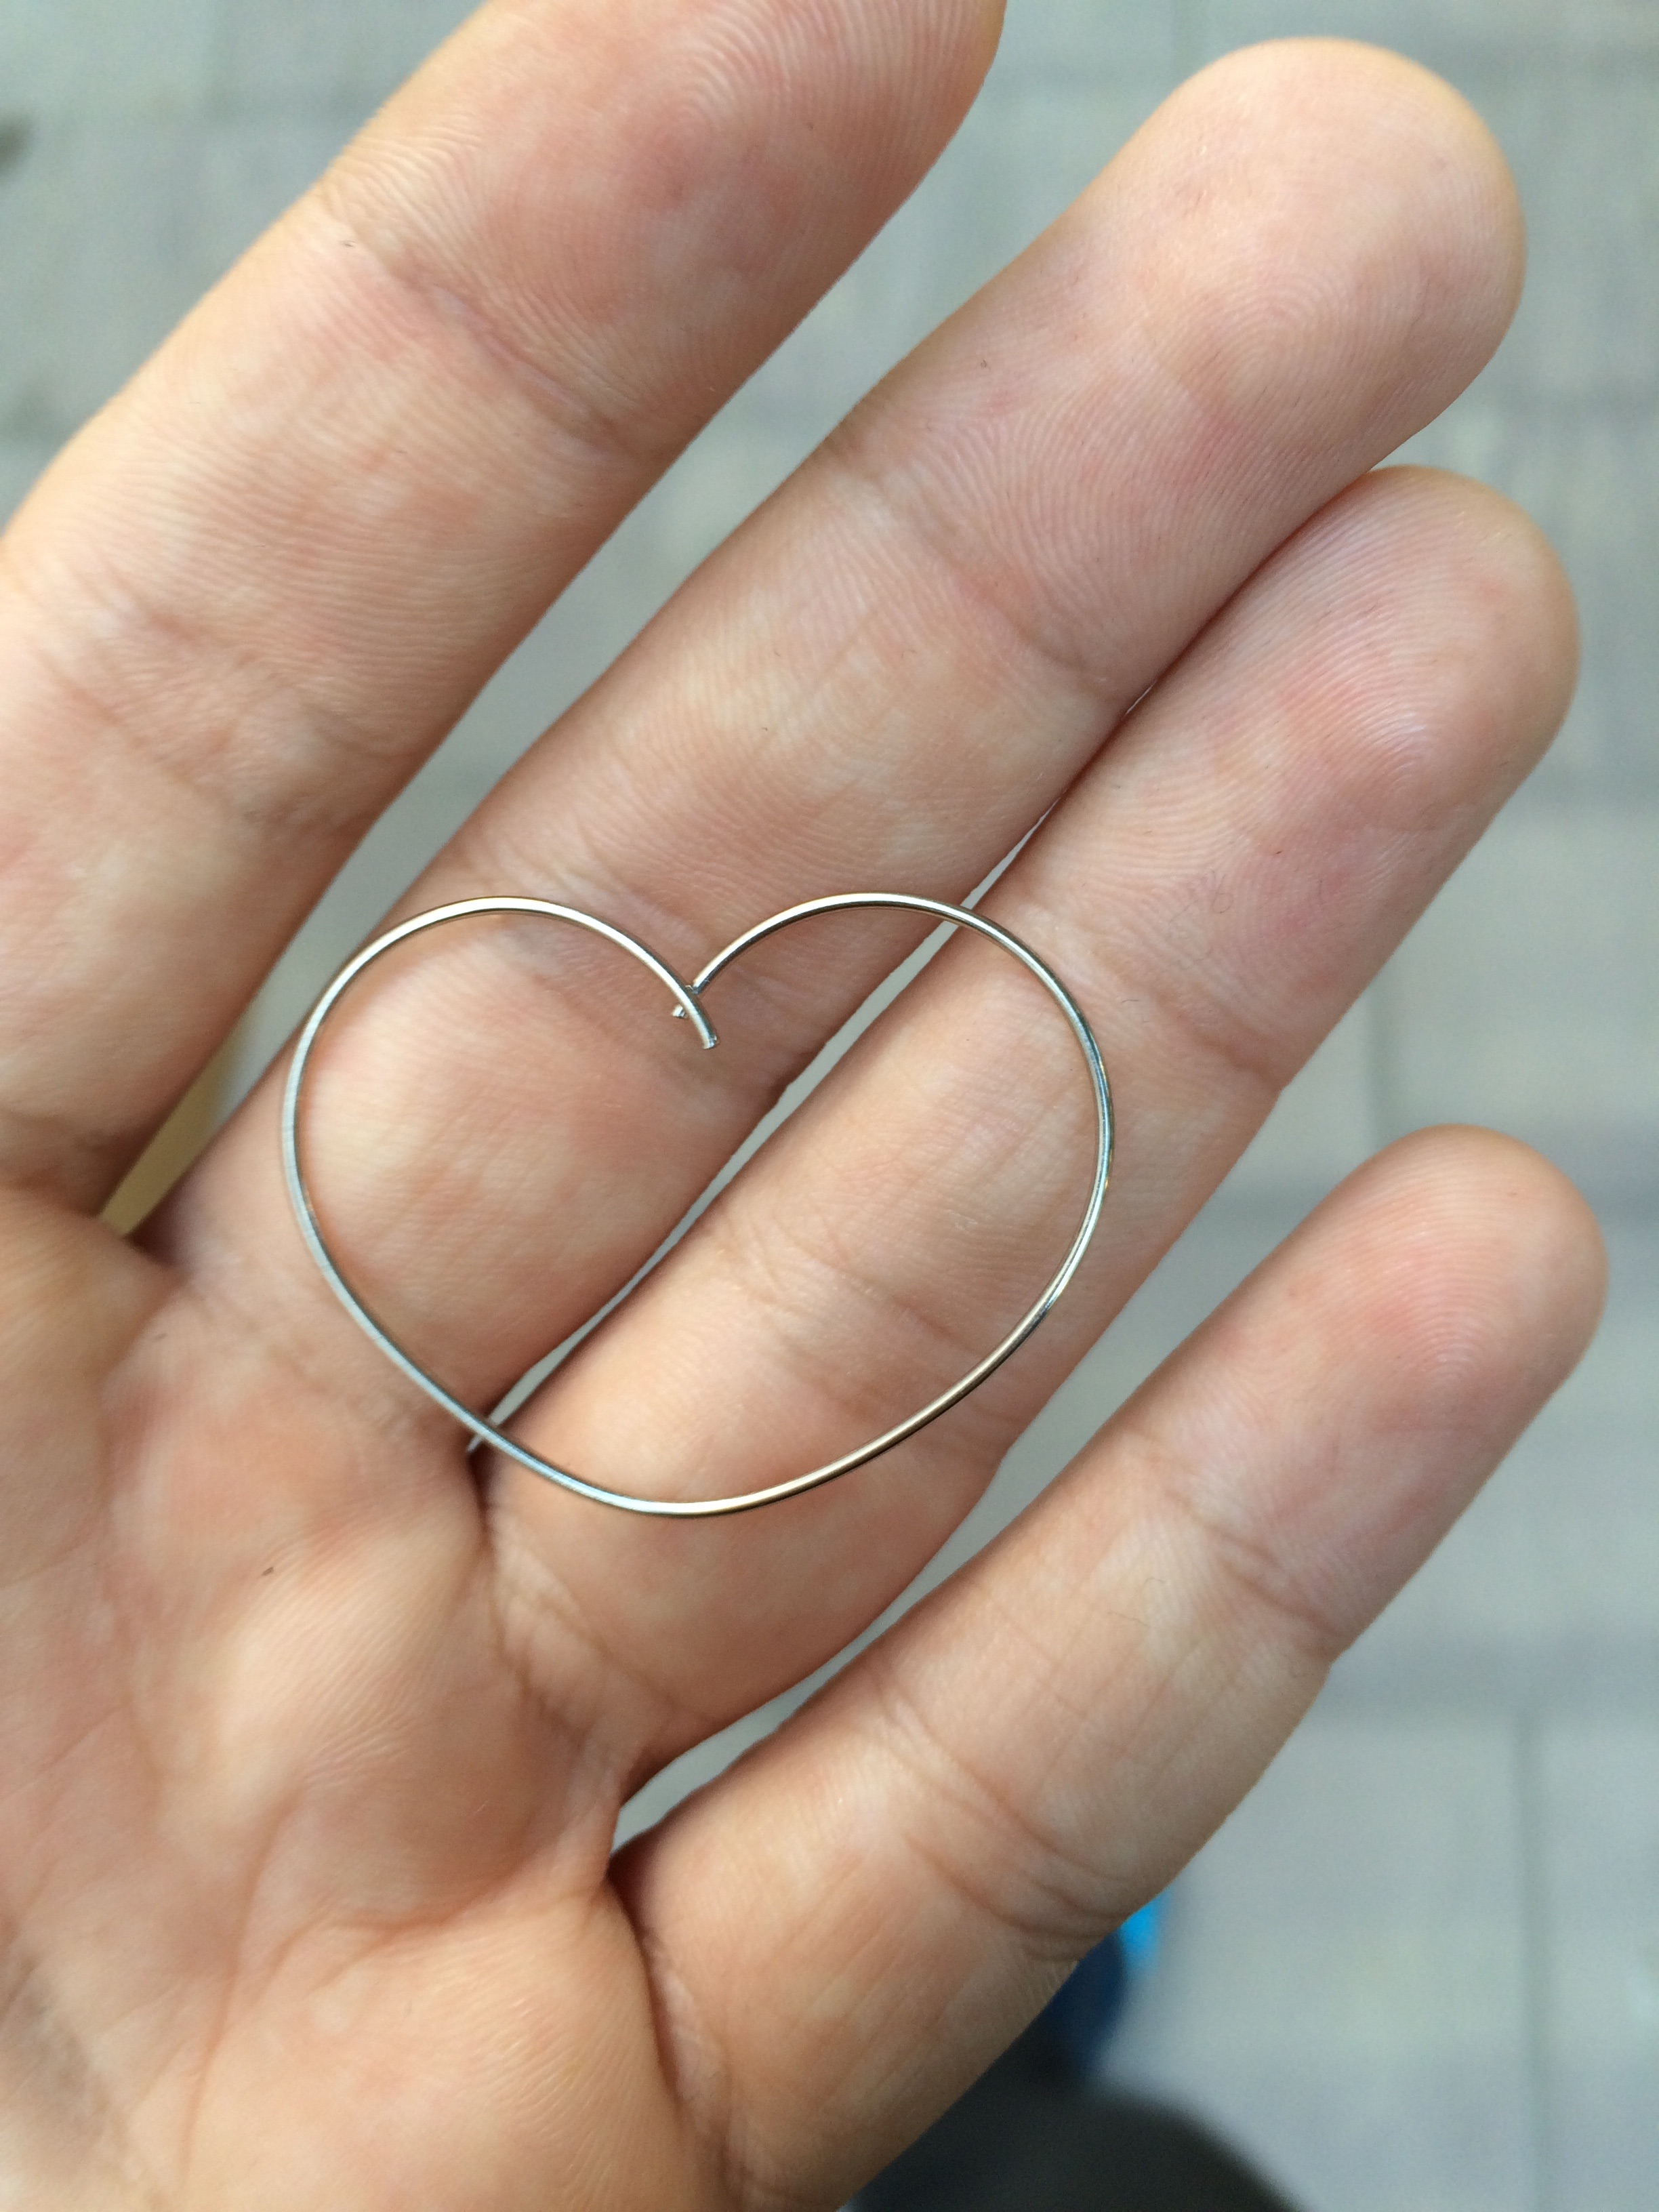
hand, leg, finger, ear, arm, nail, human body, jewellery, nose, organ, fashion accessory